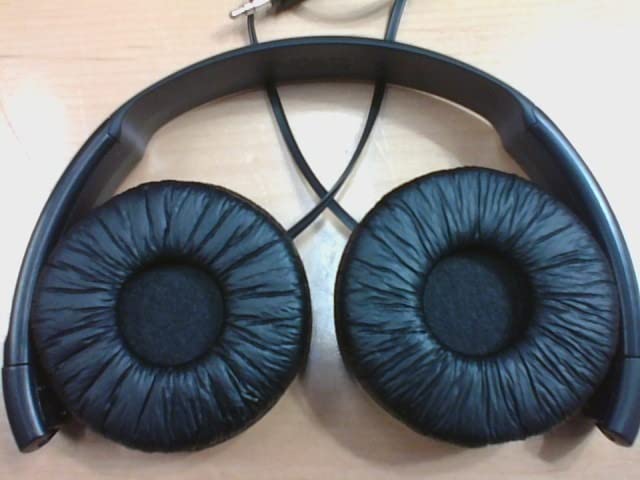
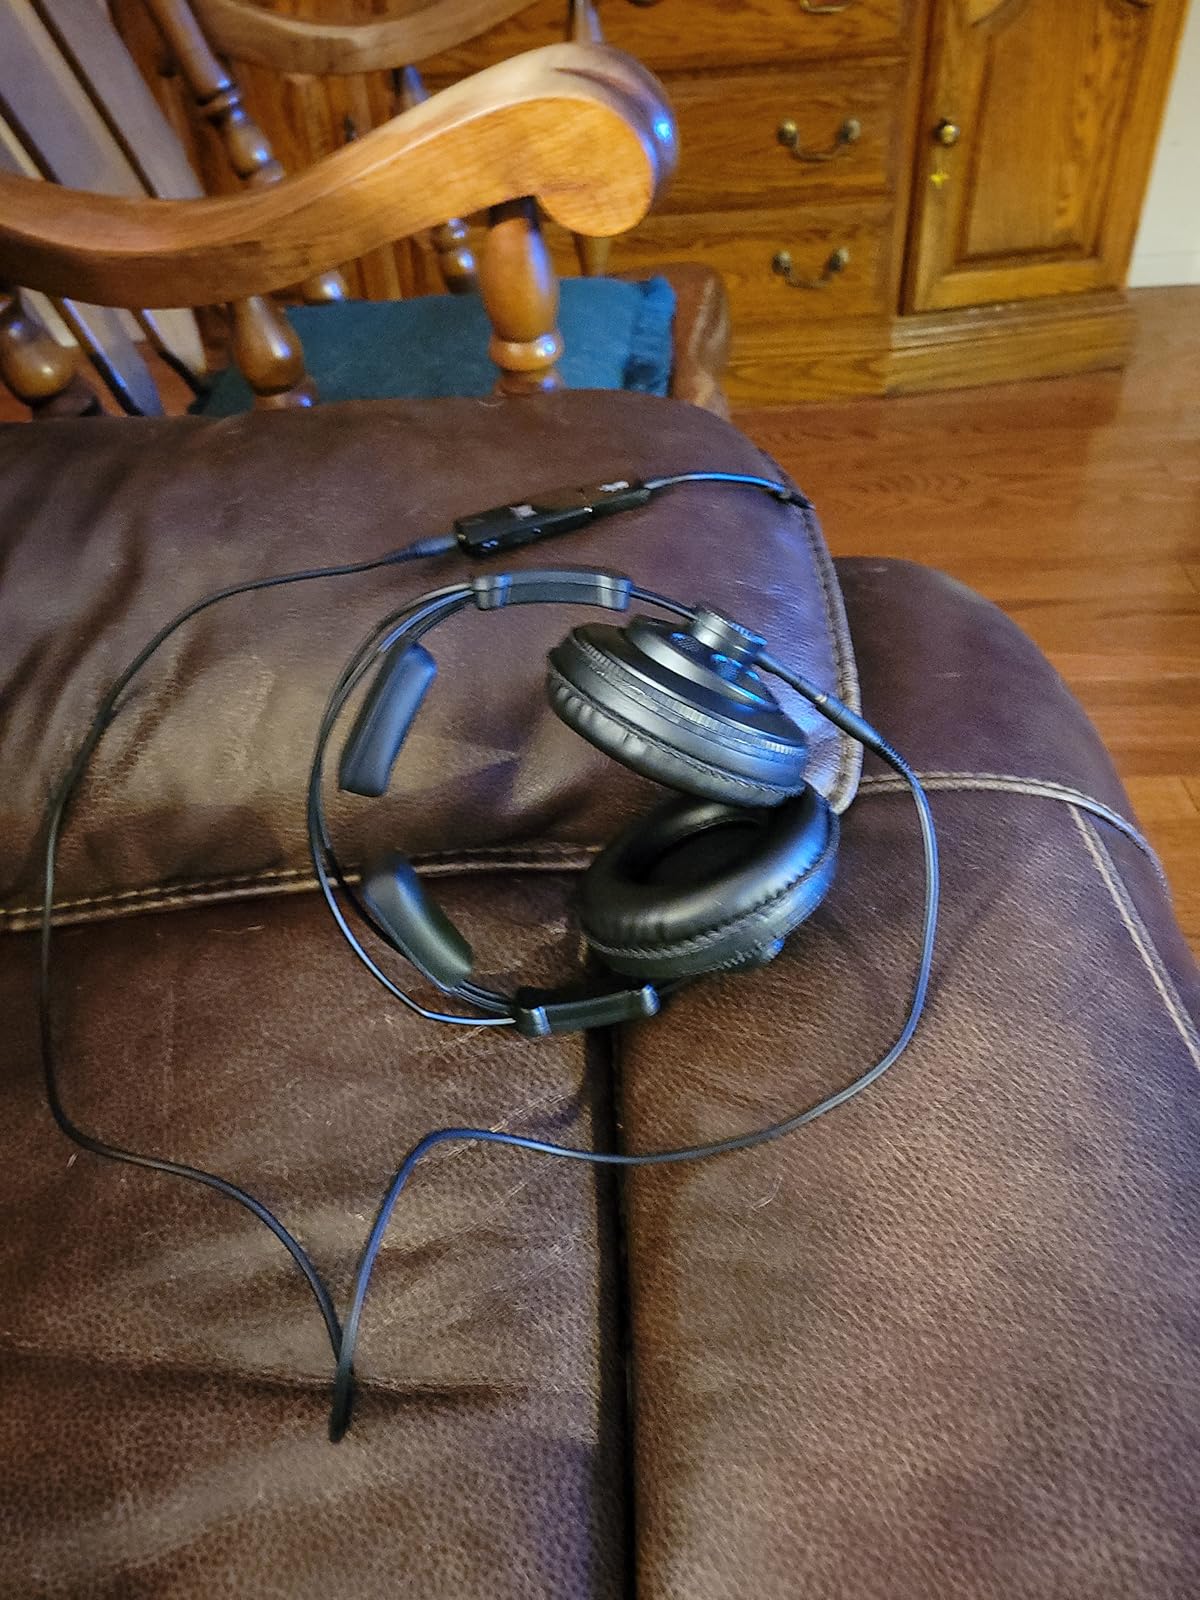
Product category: headphones
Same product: no